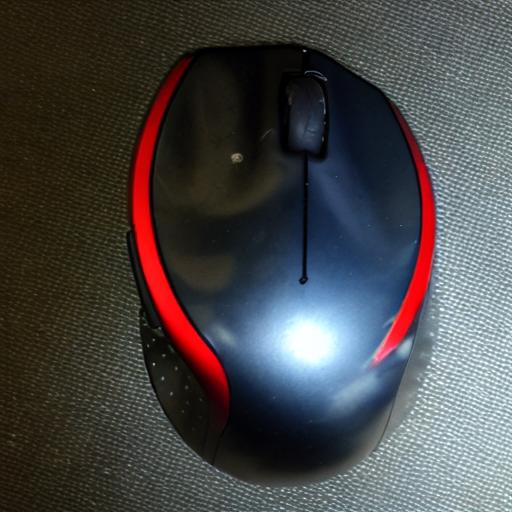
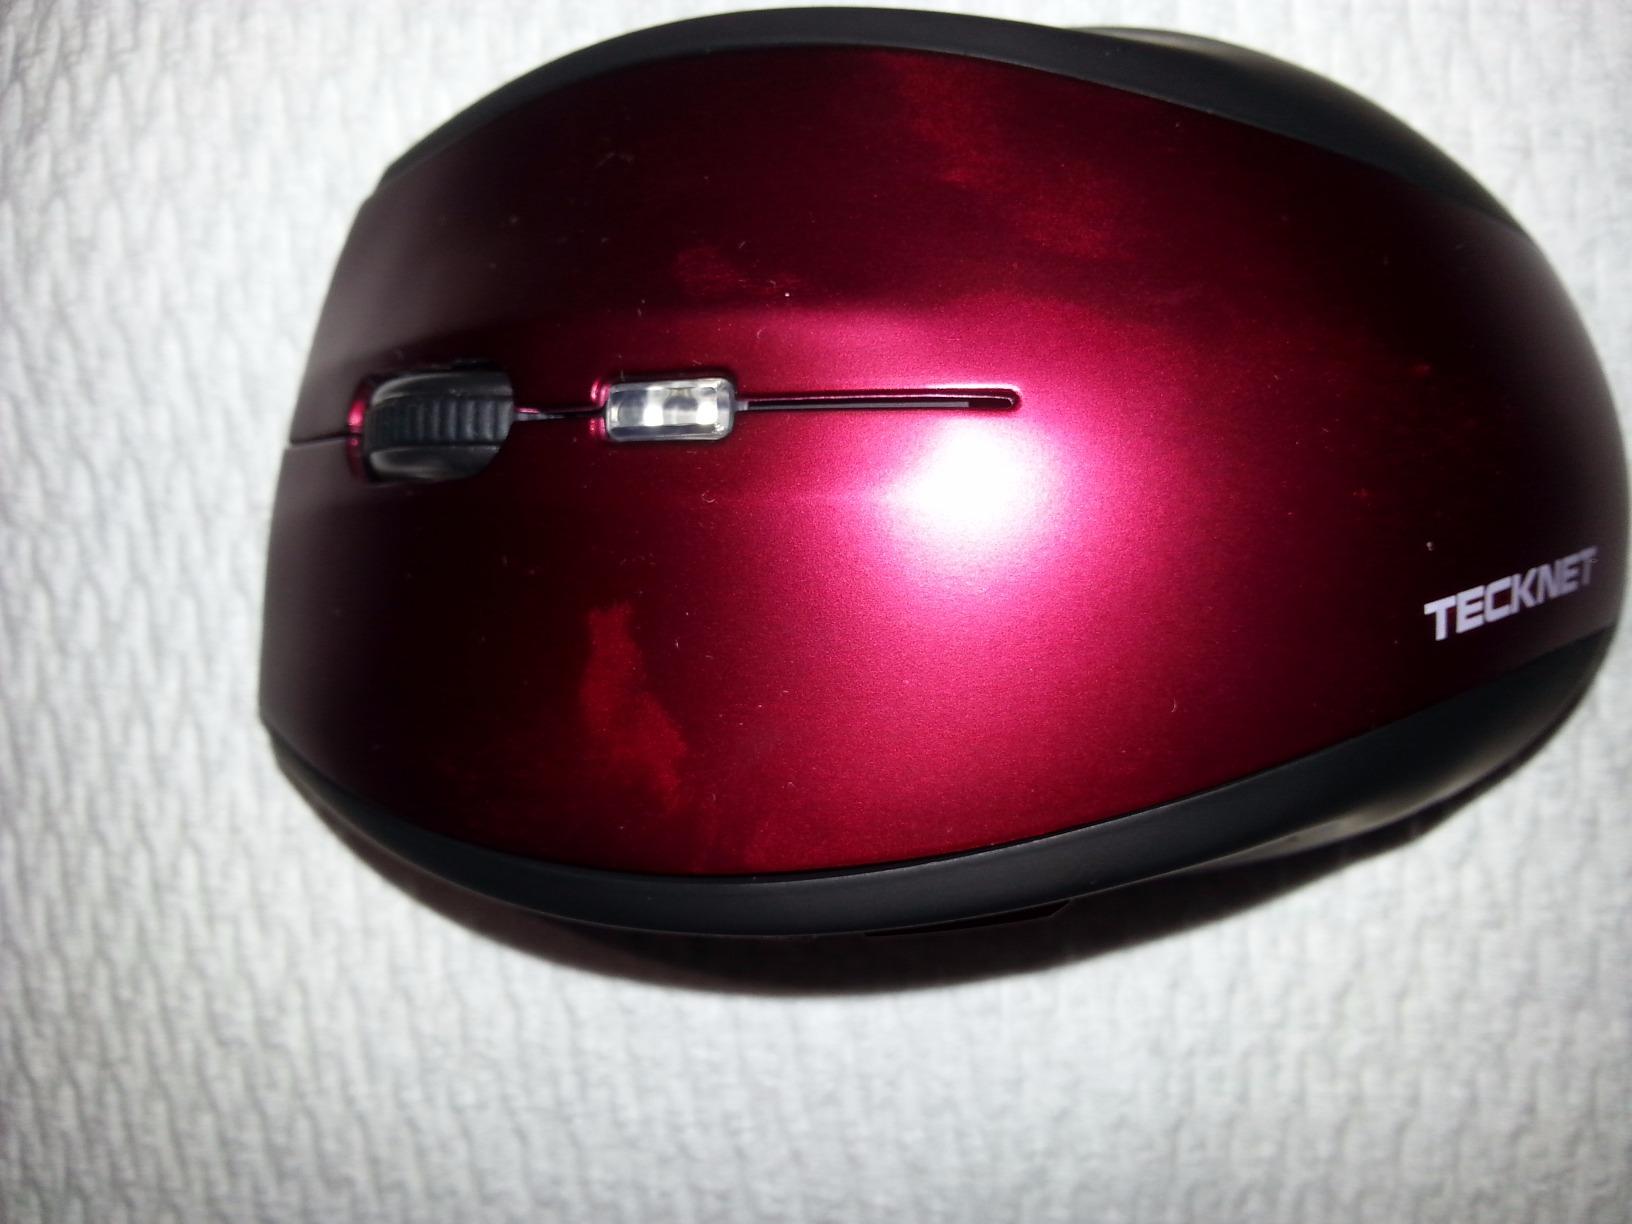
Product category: mouse
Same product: no